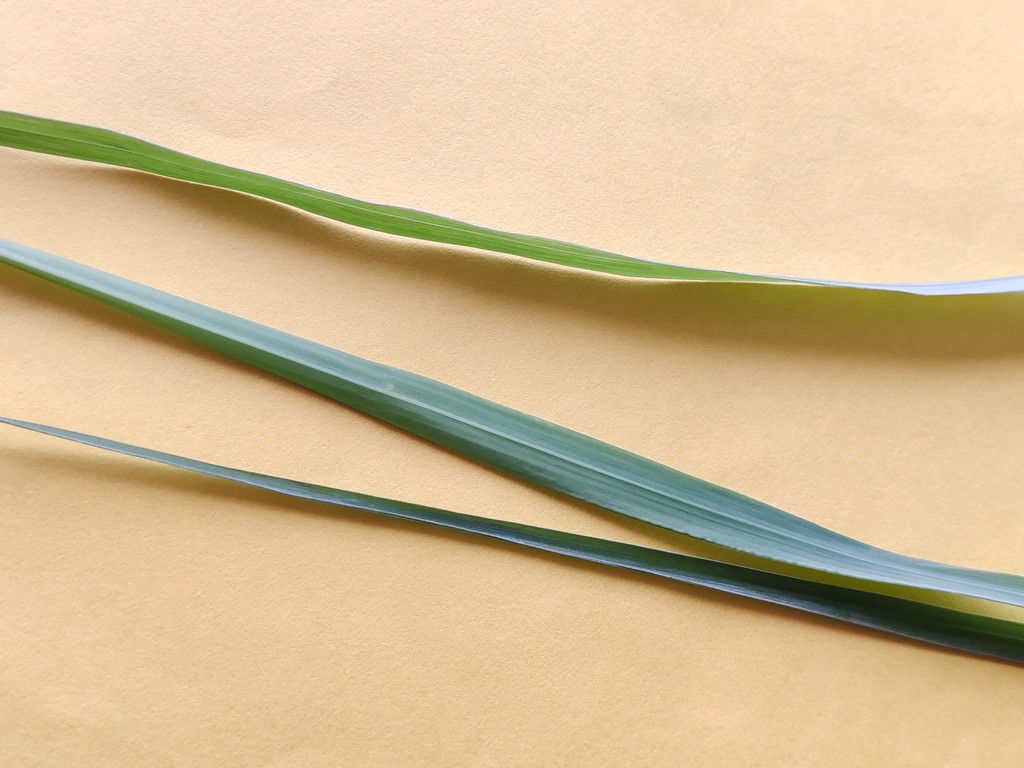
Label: Healthy